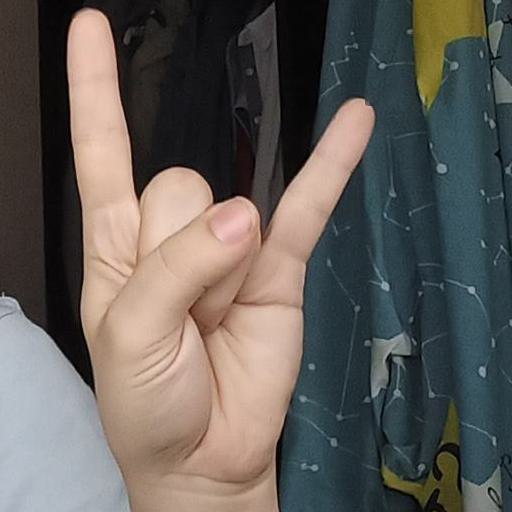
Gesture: rock